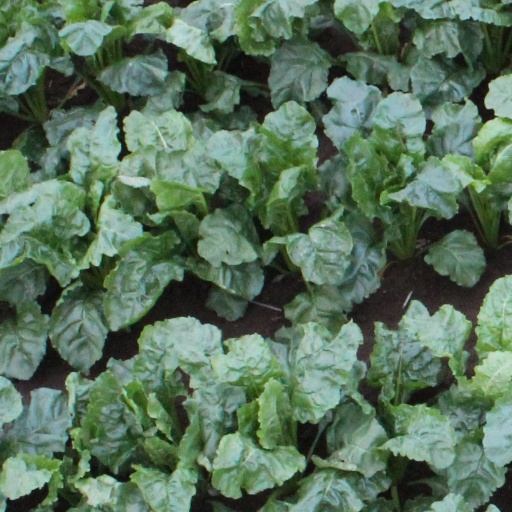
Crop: sugar beet